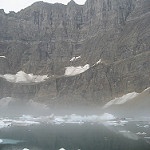
Label: glacier